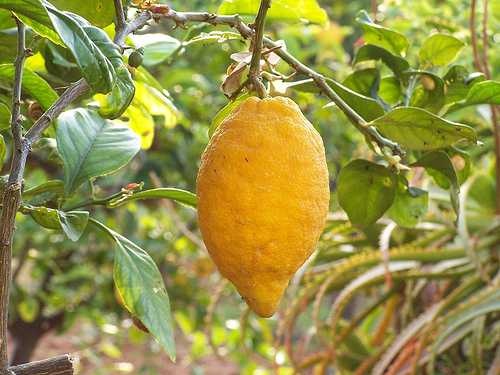
Label: Lemon